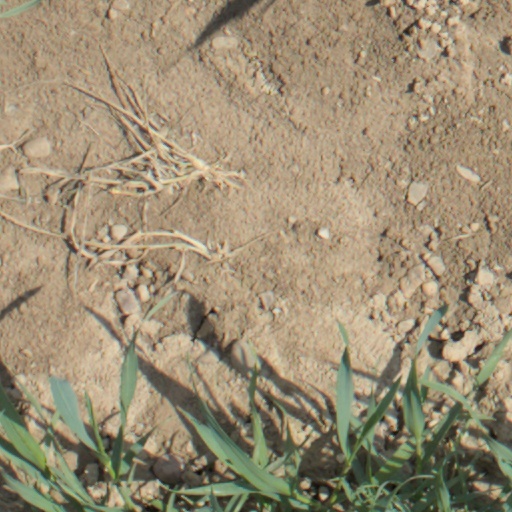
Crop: wheat